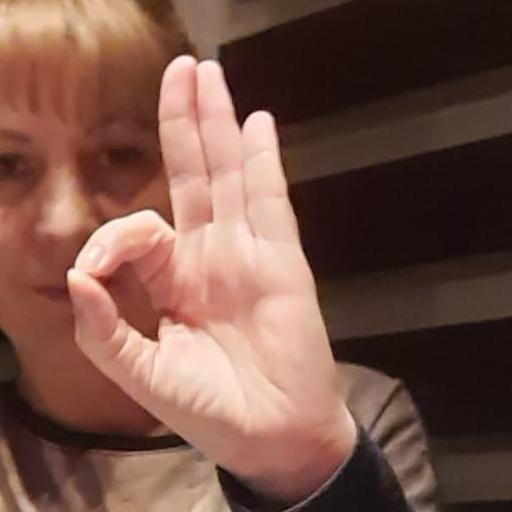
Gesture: ok